Thierry Legault

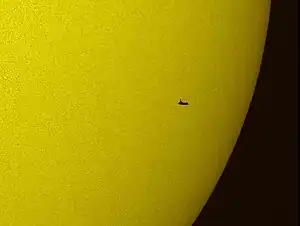
Transit of Space Shuttle "Atlantis" by Thierry Legault

An engineer by trade, he started astrophotography in 1993 and resorted to CCD cameras to photograph the deep sky. He then joined the "Association des utilisateurs de détecteurs electroniques (l'AUDE)", which aims to develop astronomical observation based on electronic detectors. In 1994, along with Christian Buil, he participated in a mission at the Pic du Midi Observatory on the collision of comet Shoemaker-Levy 9 with Jupiter and launched himself into planetary photography. He is the first amateur to have shown on his photographs the division of Encke on the rings of Saturn.